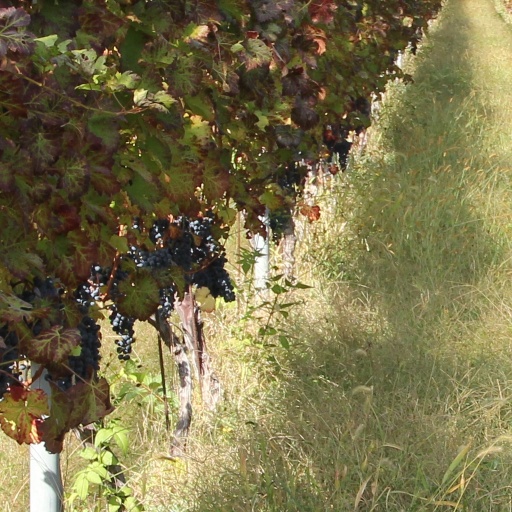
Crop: grape